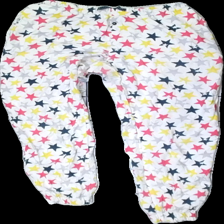
View: front
Type: Trousers
Category: Ladies
Brand: Esmara (Lidl)
Colors: White, Pink, Yellow, Multicolor
Material: 100% Cotton
Pattern: Other
Cut: Regular
Holes: Major
Damage: Hole
Damage location: middle center
Damage 2: hole
Damage 2 location: middle center
Price range: <50
Recommended usage: Recycle